Menai Strait

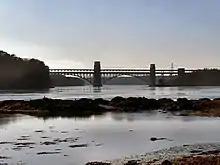
Robert Stephenson's Britannia Bridge.

Opened in 1826, the Menai Bridge is a 417 metre long, 30 metre tall suspension bridge, and the first bridge to cross the Menai Strait. The bridge, designed by Thomas Telford, carries the A5, a road which connects the capital London to Holyhead on Holy Island. The bridge itself is grade one listed and a candidate to become a UNESCO World Heritage Site.